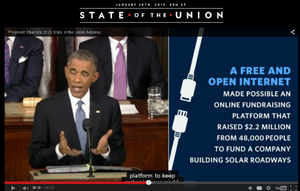
Extrait de la vidéo de janvier Discours sur l'état de l'Union 2015 par le Président Obama, renforcé par la maison blanche, mentionnant un ""Internet libre et ouvert"" qui a permis à lune plate forme de financement participatif (Indegogo, non nommé dans la vidéo) de rassembler un financement pour une autoroute solaire (Minute 30:11 de la vidéo)"
Le financement participatif de la transition énergétique consiste à mobiliser l'épargne de particuliers ou associations pour développer des moyens de production d'énergie renouvelable et/ou de maitrise et réduction des consommations d'énergie, par l'efficacité énergétique, la réhabilitation énergétique.... Ceci peut être fait avec ou sans participation à la gouvernance des sociétés concernées. Ces financements, souvent accompagnés par des aides de collectivités, permettent de lancer ou de renforcer des dynamiques locales de transition écologique et énergétique à l'échelle d'un territoire.